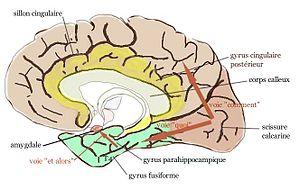
Voie 1 dorsale du ""quoi"", voie 2 ventrale du ""comment"", voie 3 du ""et alors"" d'après Ramachandran, ""Le cerveau fait de l'esprit"", Dunod, 2011"
Le délire d'illusion des sosies de Capgras est un trouble psychiatrique dans lequel le patient, tout en étant parfaitement capable d'identifier la physionomie des visages, affirme envers et contre tout que les personnes de son entourage ont été remplacées par des sosies qui leur ressemblent parfaitement.